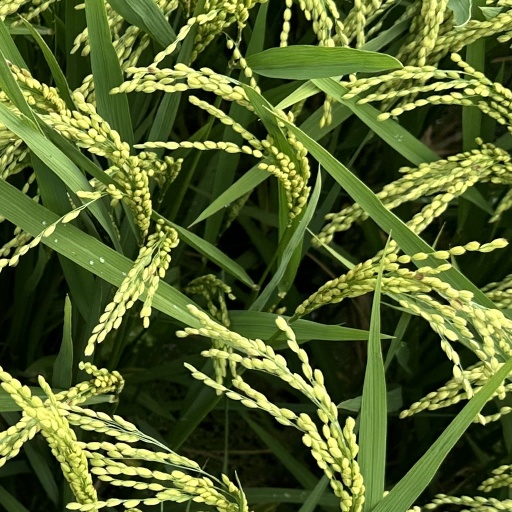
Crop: rice